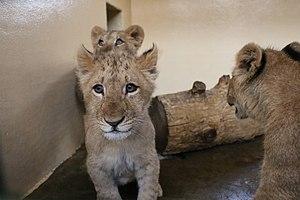
Les trois lionceaux issus du trafic d'animaux, recueillis par l'association début 2020.
L'Espace zoologique de Saint-Martin-la-Plaine, communément appelé Zoo de Saint-Martin-la-Plaine, est un parc zoologique français situé à Saint-Martin-la-Plaine, dans le département de la Loire, entre Lyon et Saint-Étienne. Ouvert en 1972 par Pierre et Éliane Thivillon, qui en sont toujours propriétaires, il s'est depuis développé pour présenter des espèces de tous les continents, parmi lesquelles les gorilles des plaines de l'Ouest et les chimpanzés, mascottes du parc.